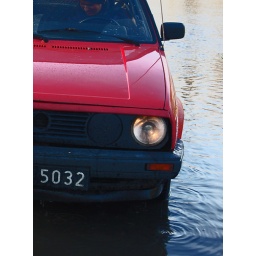
standing in water